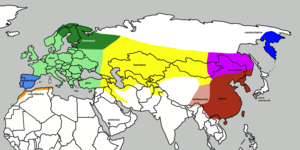
La Pie bavarde est l'une des grandes espèces de corvidés parmi les plus répandues en Europe et dans une grande partie de l'Asie. Les pies peuvent aisément être identifiées grâce à leur morphologie et à leur plumage noir et blanc caractéristique. Il existe 13 sous-espèces de pie bavarde.